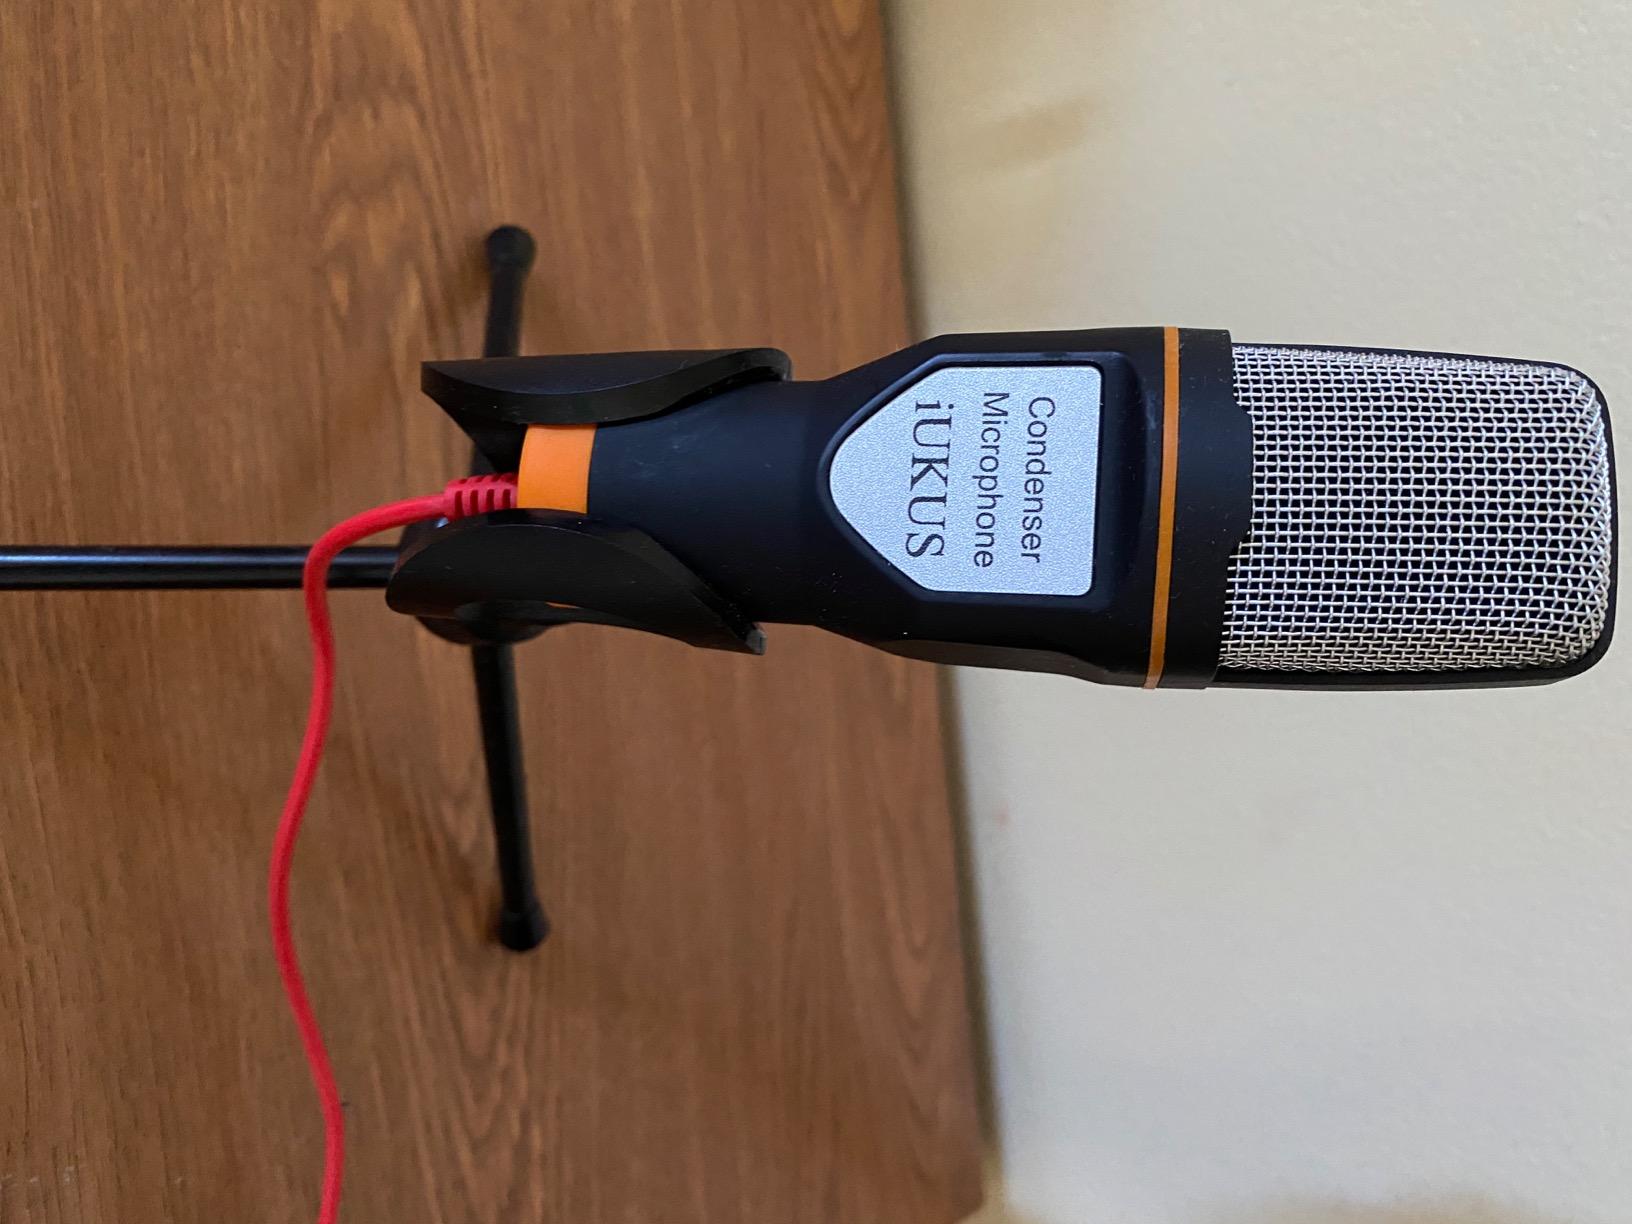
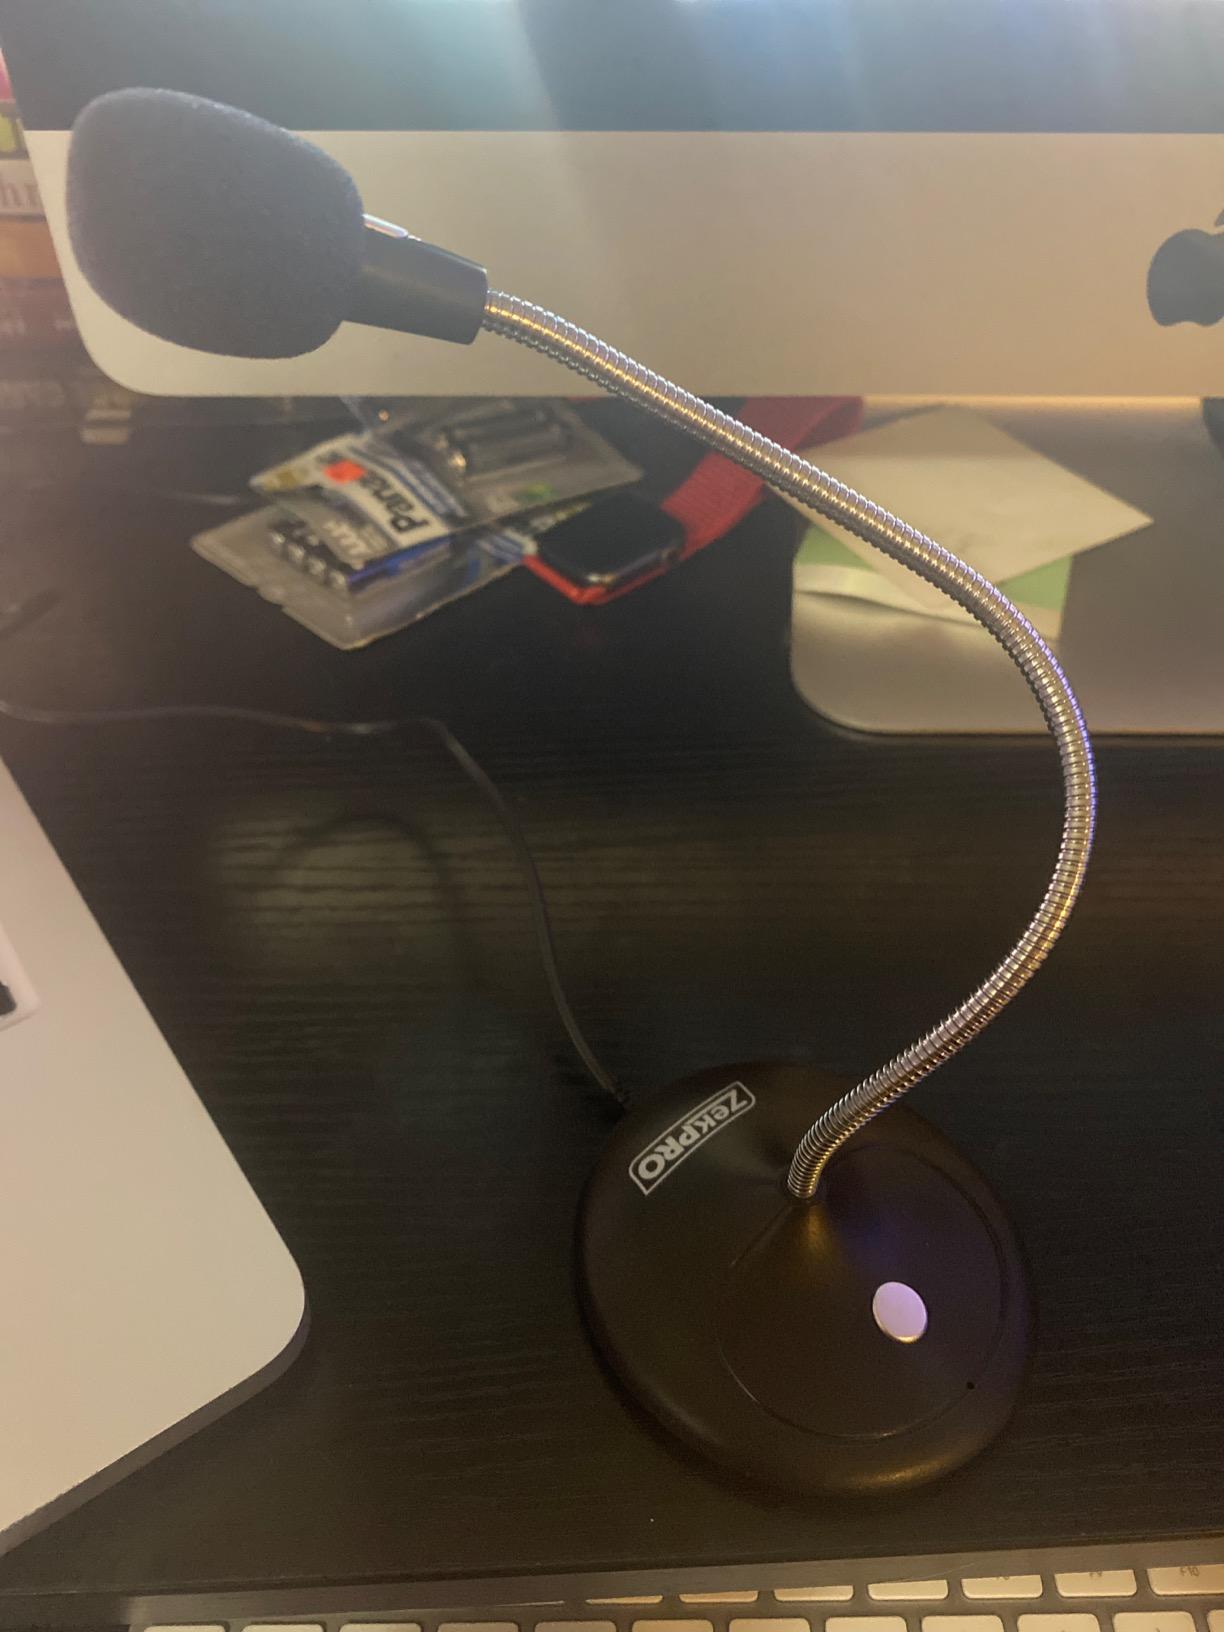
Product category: microphone
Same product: no